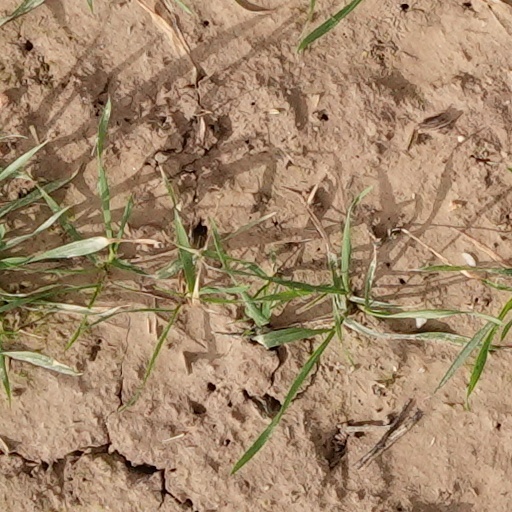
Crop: wheat